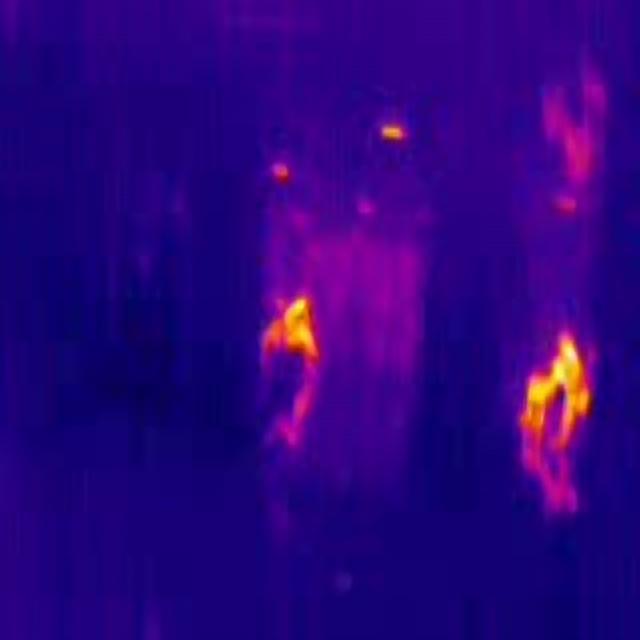
Detected objects:
label: person
label: person
label: person